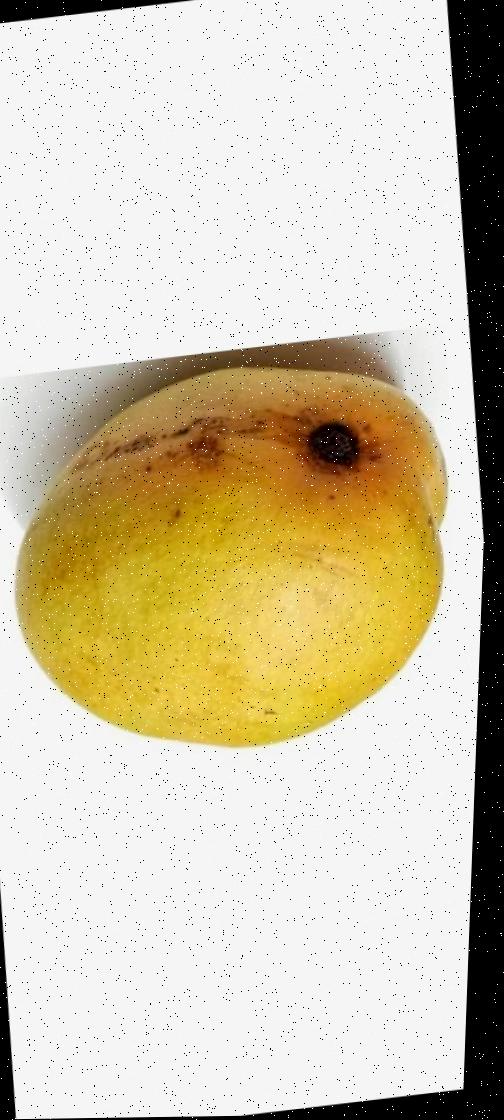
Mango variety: Bari-11